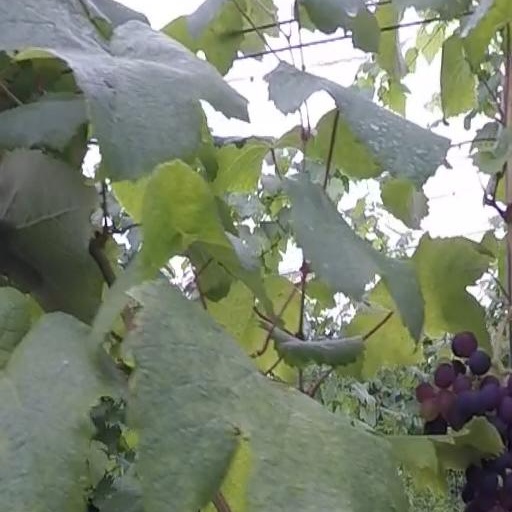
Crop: grape